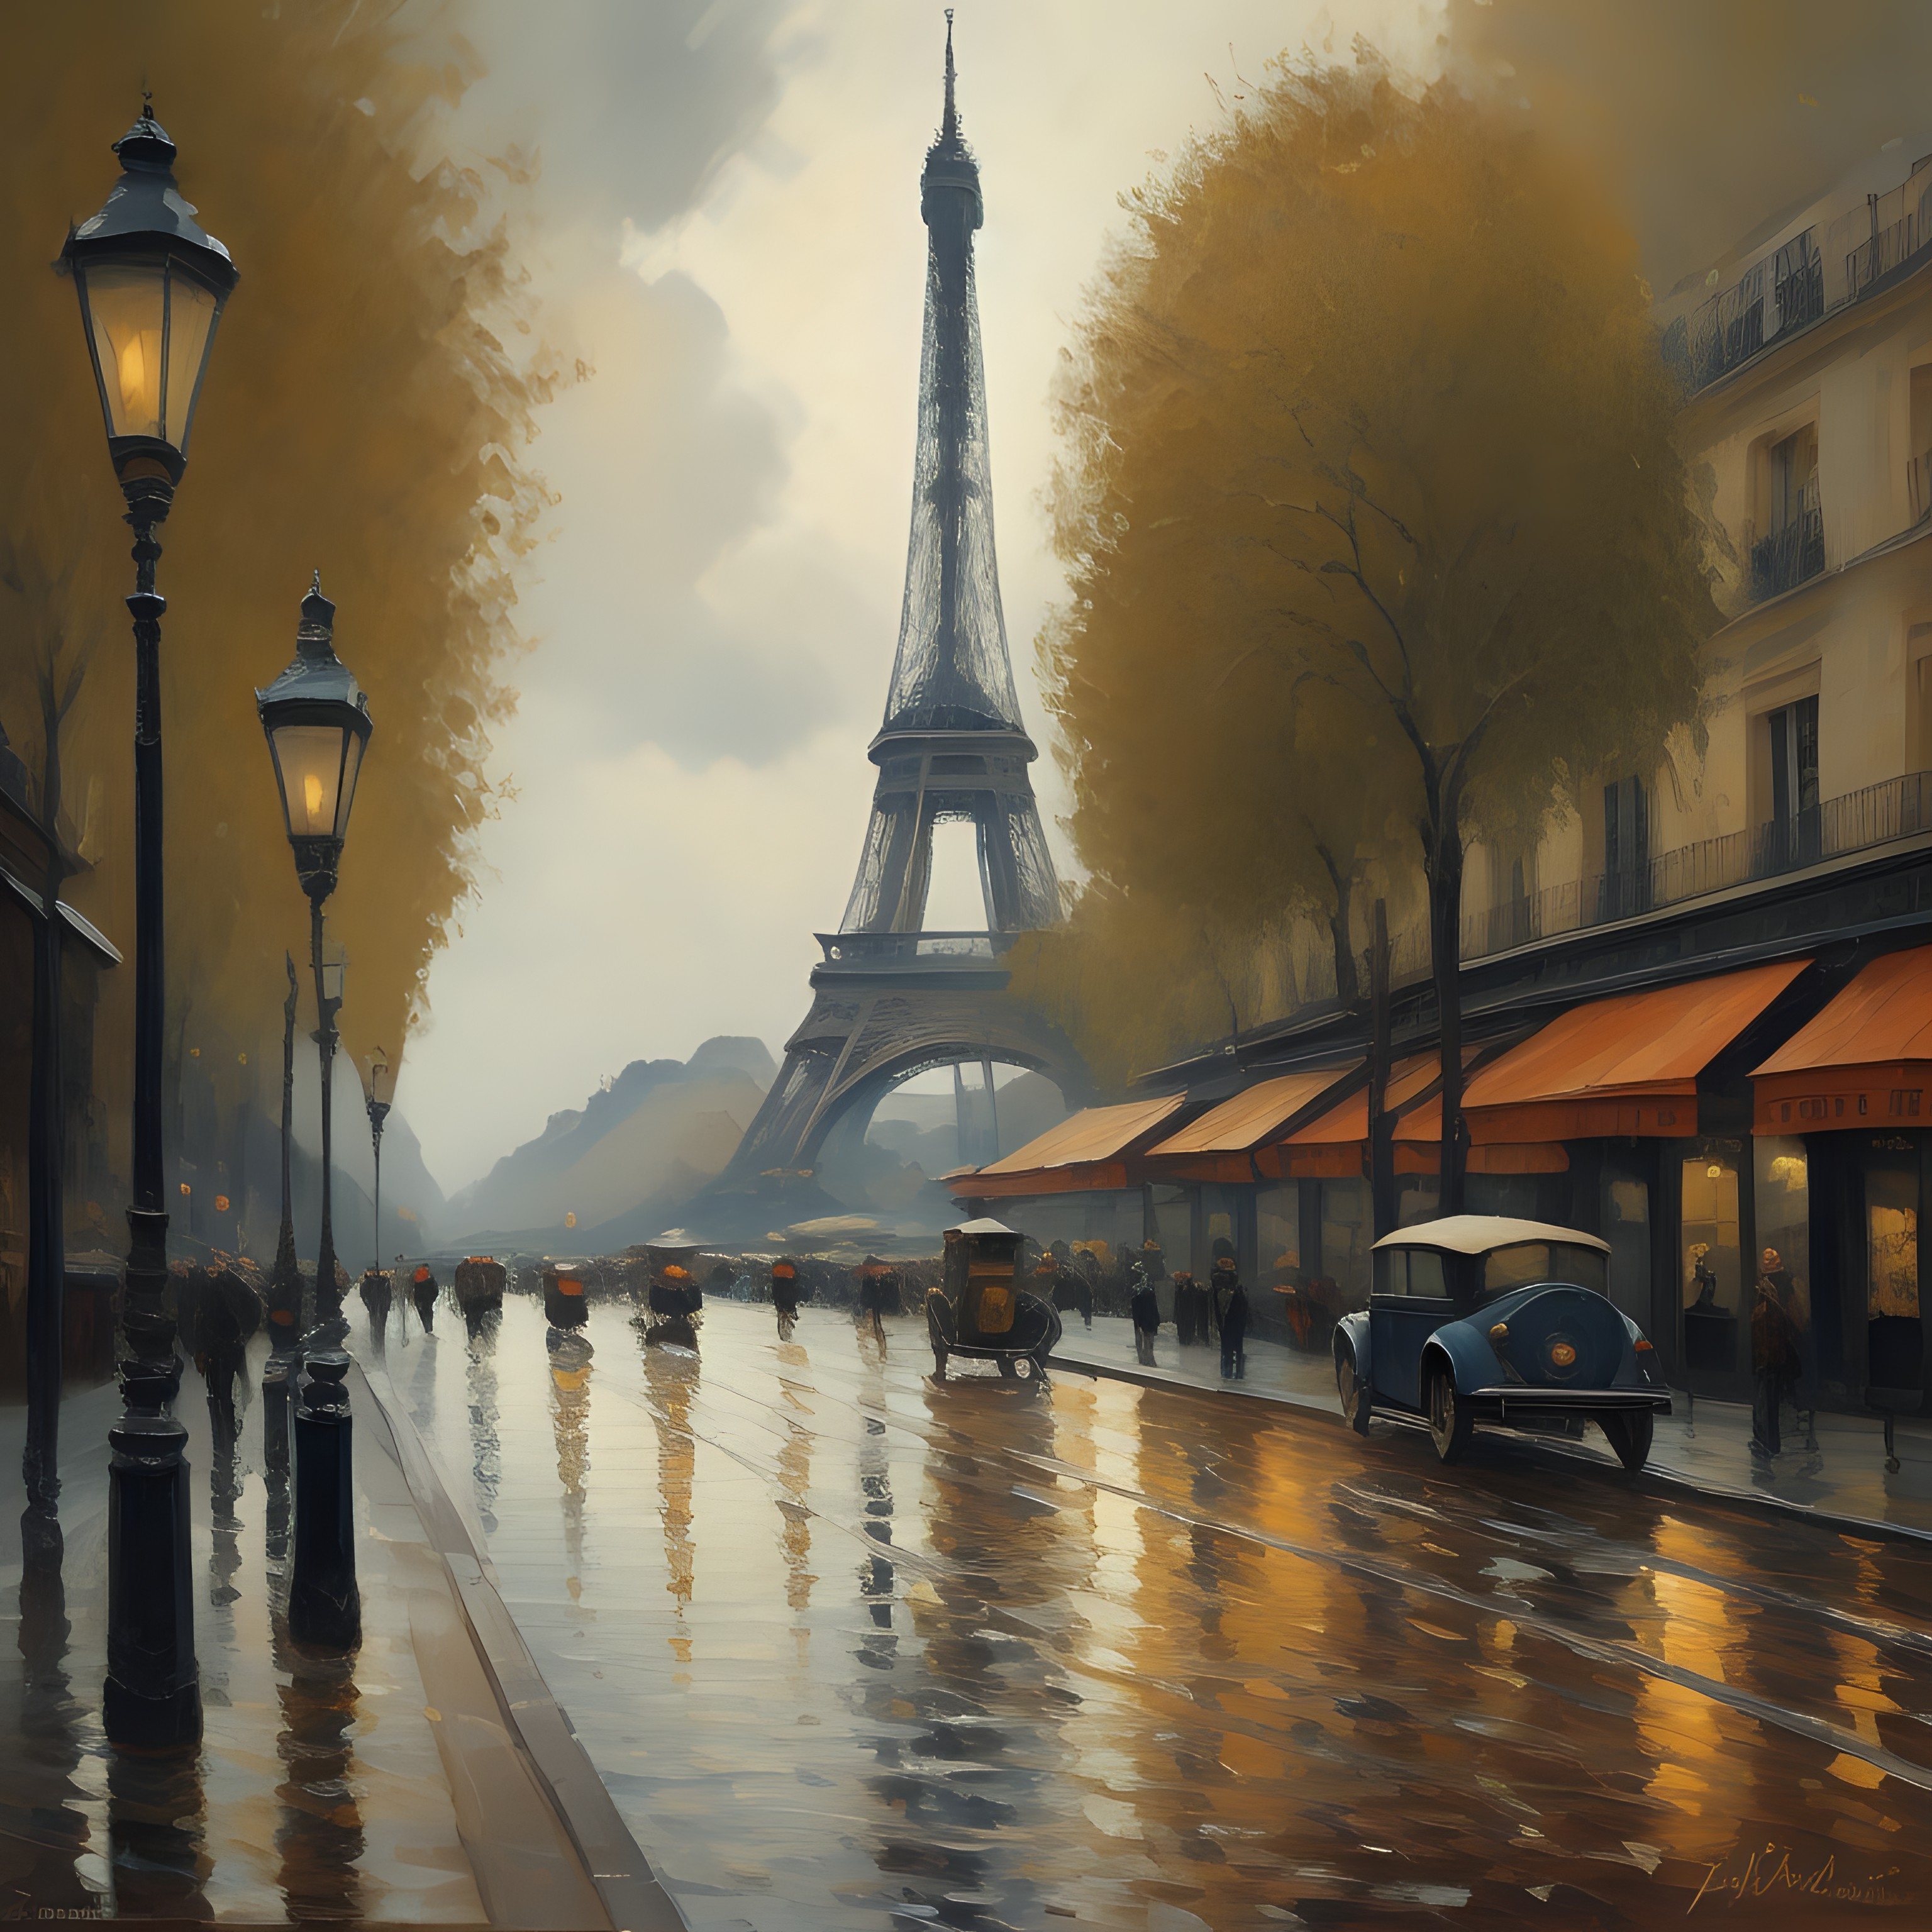
paris, france, city, architecture, building, landmark, street, eiffel, capital, sky, tower, famous, french, cityscape, rain, wet, ai generated, cloud, water, wheel, street light, lighting, car, vehicle, sunlight, atmospheric phenomenon, road surface, tire, dusk, Tints and shades, metropolitan area, tree, urban area, human settlement, metropolis, spire, reflection, bridge, symmetry, lamp, flooring, evening, road, winter, steeple, sunset, finial, light fixture, cobblestone, tourism, canal, facade, mist, monument, pedestrian, night, tourist attraction, shadow, town square, backlighting